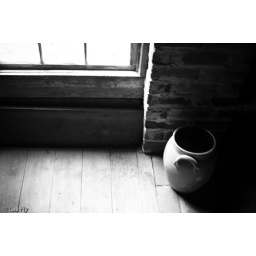
pot by window